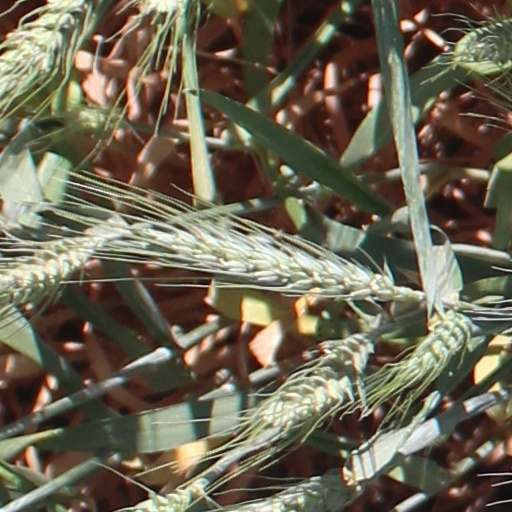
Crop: wheat